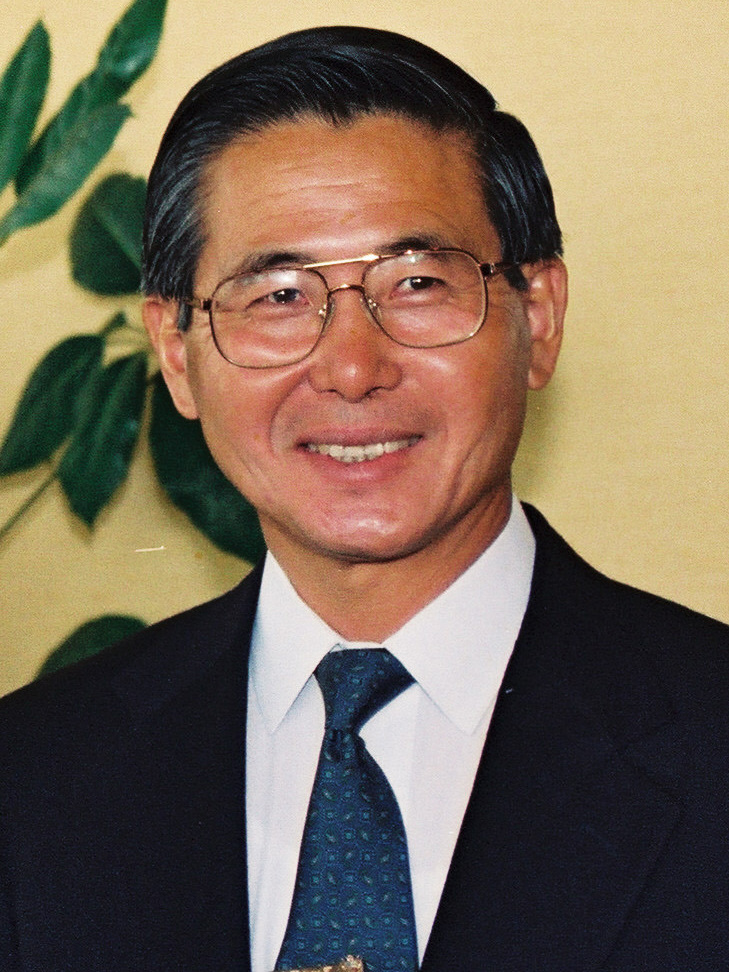
อัลเบร์โต ฟูฆิโมริ

| name = อัลเบร์โต ฟูฆิโมริ
| image = Visit of Alberto Fujimori, President of Peru, to the CEC (cropped).jpg
| caption = ภาพของฟูฆิโมริ ถ่ายเมื่อ ค.ศ. 1991
| order = ประธานาธิบดีเปรู คนที่ 54
| term_start = 28 กรกฎาคม ค.ศ. 1990
| term_end = 22 พฤศจิกายน ค.ศ. 2000
| predecessor = อาลัน การ์ซิอา
| successor = บาเลนติน ปาเนียกัว โกราซาโอ|บาเลนติน ปาเนียกัว
| birth_place =ลิมา เปรู
| death_date =
Alberto Fujimori, authoritarian former president of Peru, dies aged 86
| spouse = ซูซานา อิกูชิ (1974–1994) ซาโตมิ คาตาโอกะ
| religion = โรมันคาทอลิก
| party = พรรคกัมบิโอ 90|กัมบิโอ 90 (1990–1999) พรรคเปรู 2000|เปรู 2000 (2000) พรรคซีกุมเปล|ซีกุมเปล (2006) พรรคประชาชนใหม่|ประชาชนใหม่ (2007)
| vicepresident = มักซิโม ซาน โรมัน (1990) โรเก มาร์เกซ (1995) ฟรันซิสโก ตูเดลา (2000)
อัลเบร์โต เกเนีย ฟูฆิโมริ อิโนโมโต (, ) มีชื่อเดิมว่า เค็งยะ ฟูจิโมริ (; 28 กรกฎาคม พ.ศ. 2481 - 11 กันยายน พ.ศ. 2567) เป็นนักการเมืองชาวเปรู​ ซึ่งเคยดำรงตำแหน่งประธานาธิบดีเปรูระหว่าง 28 กรกฎาคม พ.ศ. 2533 – 17 พฤศจิกายน พ.ศ. 2543 เขาได้รับการขนานนามว่าเป็น "เผด็จการแห่งเปรู"Charles D. Kenney, 2004 "Fujimori's Coup and the Breakdown of Democracy in Latin America" (Helen Kellogg Institute for International Studies) University of Notre Dame Press เนื่องจากรัฐบาลของเขาเต็มไปด้วยเครือข่ายการทุจริตที่ก่อการโดยวลาดิมีโร มอนเตซินอสซึ่งเป็นหัวหน้าหน่วยข่าวกรองของเปรูในขณะนั้นJulio F. Carrion (ed.) 2006 "The Fujimori Legacy: The Rise of Electoral Authoritarianism in Peru". Pennsylvania State University Press Catherine M. Conaghan 2005 "Fujimori's Peru: Deception in the Public Sphere" (Pitt Latin American Series) University of Pittsburgh Press Esteban Cuya, La dictadura de Fujimori: marionetismo, corrupción y violaciones de los derechos humanos, Centro de Derechos Humanos de Nuremberg, July 1999. อย่างไรก็ตามฟูฆิโมริเป็นผู้ฟื้นฟูเศรษฐกิจเปรูที่ตกอยู่ในภาวะเงินเฟ้อขั้นรุนแรง (hyperinflation) และจัดการกับผู้ก่อการร้ายในประเทศ แต่ภายหลังเขาโดนข้อหาการทุจริตในตำแหน่งหน้าที่และละเมิดสิทธิมนุษยชนจนต้องหลบหนีออกนอกประเทศในปี พ.ศ. 2543 ไปอาศัยที่ประเทศญี่ปุ่น ในปี พ.ศ. 2549 ฟูฆิโมริถูกจับหลังเดินทางมาประเทศชิลี เขาถูกนำตัวไปดำเนินคดีและโดนลงโทษจำคุก 6 ปีในข้อหาการใช้อำนาจโดยมิชอบ เรียกข้อมูลวันที่ 2008-06-17 เรียกข้อมูลวันที่ 2008-06-17
== ประวัติ ==
=== ประวัติการศึกษา ===
อัลเบร์โต ฟูฆิโมริ เกิดเมื่อวันที่ 28 กรกฎาคม พ.ศ. 2481 ในกรุงลิมา พ่อแม่ของเขาเป็นชาวญี่ปุ่นที่อพยพมาอยู่ในประเทศเปรู โดยบิดาชื่อ นาโออิจิ ฟูจิโมริ (สกุลเดิม: มินามิ) ส่วนมารดาชื่อ มุตสึเอะ อิโนโมโตะ ฟูจิโมริ (สกุลเดิม: อิโนโมโตะ) โดยอพยพมาจากเมืองคูมาโมโตะ และเข้ามาในเปรูในปี พ.ศ. 2477 ทำให้ฟูฆิโมริมีทั้งสัญชาติเปรูและสัญชาติญี่ปุ่น เขาจบการศึกษาระดับปริญญาตรีสาขาวิศวกรรมการเกษตรจากมหาวิทยาลัยการเกษตรแห่งชาติลาโมลินา และปริญญาโทสาขาคณิตศาสตร์จากมหาวิทยาลัยวิสคอนซิน-มิลวอกีในสหรัฐ Famous people major in Mathematics , University of Rochester website.
=== ดำรงตำแหน่งประธานาธิบดีสมัยแรก ===
ฟูฆิโมริลงสมัครประธานาธิบดีใน พ.ศ. 2533 เศรษฐกิจของประเทศเปรูในขณะนั้นตกอยู่ในภาวะเงินเฟ้อขั้นรุนแรง เขานำเสนอนโยบายแก้ปัญหาโดยการปฏิรูปอย่างค่อยเป็นค่อยไป แตกต่างจากบาร์กัส โยซา คู่แข่งที่เสนอจะใช้นโยบายรุนแรง เขาชนะการเลือกตั้งไปอย่างเหนือความคาดหมาย และกลายเป็นชาวเอเชียคนแรกที่ได้รับตำแหน่งผู้นำประเทศในทวีปอเมริกาใต้
แต่เมื่อขึ้นดำรงตำแหน่งจริง ฟูฆิโมริได้ทำการแก้ไขปัญหาเศรษฐกิจแตกต่างจากนโยบายที่เขาใช้หาเสียง โดยใช้วิธีเปลี่ยนแปลงนโยบายที่ส่งผลกระทบรุนแรง (ซึ่งเป็นที่รู้จักกันในชื่อ "ฟูฆิช็อก") เช่น ยกเลิกการควบคุมค่าสาธารณูปโภคซึ่งมีผลทำให้ราคาสาธารณูปโภคต่าง ๆ เช่น ค่าน้ำ ค่าไฟ รวมไปถึงน้ำมันถีบตัวสูงขึ้นอย่างมาก ยกเลิกการควบคุมค่าเงิน เปิดเสรีการค้าระหว่างประเทศ ปรับระบบการเก็บภาษี การปรับเปลี่ยนนโยบายเหล่านี้มีจุดประสงค์อย่างหนึ่งคือ เพื่อให้องค์การการเงินระหว่างประเทศยอมยื่นมือช่วยเหลือประเทศเปรูซึ่งในขณะนั้นไม่สามารถแก้ปัญหาเศรษฐกิจด้วยตัวเองได้ หลังจากที่ฟูฆิโมริดำเนินนโยบายดังกล่าว กองทุนการเงินระหว่างประเทศจึงยอมให้เปรูกู้ยืมเงิน เงินเฟ้อลดลงอย่างรวดเร็ว และการลงทุนจากต่างชาติเพิ่มมากขึ้นGouge, Thomas. "Exodus from Capitalism: The End of Inflation and Debt". 2003, page 364. นอกจากนี้ เขายังทำการแปรรูปองค์กรรัฐวิสาหกิจจำนวนมาก และเปลี่ยนค่าเงินของเปรูจากอินตีเป็นนวยโบซอล
อย่างไรก็ตาม ฟูฆิโมริไม่สามารถปฏิรูปเศรษฐกิจหรือจัดการกับกบฏลัทธิเหมากลุ่มเซนเดโรลูมิโนโซได้ตามที่เขาต้องการเพราะอำนาจในสภาตกอยู่กับพรรค พรรคอาปริสตาเปรู|APRA และ FREDEMO เขาจึงทำรัฐประหารตนเอง (auto-coup) ในวันที่ 5 เมษายน พ.ศ. 2535 การทำรัฐประหารครั้งนี้นอกจากจะเป็นที่ยอมรับของประชาชนแล้วยังทำให้คะแนนความนิยมของรัฐบาลฟูฆิโมริสูงขึ้นด้วย ฟูฆิโมริมักใช้การสนับสนุนของประชาชนเป็นข้อแก้ตัวในการทำรัฐประหารครั้งนี้ว่า “มันไม่ใช่การกระทำที่ขัดแย้งกับประชาธิปไตย แต่เป็นการตามหาการเปลี่ยนแปลงที่จะรับประกันประชาธิปไตยที่ถูกต้องและมีประสิทธิผล” Barry S. Levitt. 2006 “A desultory defense of democracy: OAS Resolution 1080 and the Inter-American Democratic Charter. (Organization of American States).” Latin American Politics and Society 48 (3) :93-123.
การทำรัฐประหารของฟูฆิโมริถูกต่อต้านจากนานาชาติ องค์การนานารัฐอเมริกาต่อต้านการทำรัฐประหารและเรียกร้องให้กลับคืนสู่ระบอบประชาธิปไตยแบบมีผู้แทน|ระบอบประชาธิปไตยSmith, Peter H. "Latin America in Comparative Perspective: New Approaches to Methods and Analysis". 1995, page 238. หลังการเจรจาระหว่างองค์การนานารัฐอเมริกา รัฐบาล และกลุ่มผู้คัดค้าน ฟูฆิโมริต้องการให้มีการออกเสียงประชามติเพื่อให้ยอมรับรัฐประหาร แต่องค์การนานารัฐอเมริกาปฏิเสธ ฟูฆิโมริจึงเสนอให้มีการเลือกตั้ง Democratic Constituent Congress (CCD) ซึ่งมีหน้าที่ร่างรัฐธรรมนูญใหม่ และให้มีการทำประชามติรับรอง ข้อเสนอนี้ได้รับยอมรับจากการประชุมเฉพาะกิจขององค์การนานารัฐอเมริกาในช่วงกลางเดือนพฤษภาคม และการเลือกตั้ง CCD ถูกจัดขึ้นเมื่อวันที่ 22 พฤศจิกายน 1992
นอกจากนี้ ประเทศต่าง ๆ ก็แสดงท่าทีต่อต้านรัฐประหารครั้งนี้ เวเนซุเอลาตัดความสัมพันธ์ทางการทูตและอาร์เจนตินาถอนทูตออกจากประเทศเปรู ชิลีเข้าร่วมกับอาร์เจนตินาในการเรียกร้องให้เปรูถูกถอดออกจากการเป็นสมาชิกองค์การนานารัฐอเมริกา ประเทศที่ให้ความช่วยเหลือทางการเงินต่างยืดเวลาการส่งความช่วยเหลือออกไป สหรัฐ เยอรมนี และสเปน ยกเลิกการช่วยเหลืออื่นที่ไม่ใช่การช่วยเหลือในด้านมนุษยชน รัฐประหารครั้งนี้จึงส่งผลกระทบต่อแผนการฟื้นฟูทางเศรษฐกิจและสร้างความยุ่งยากต่อการคืนเงินให้แก่ไอเอ็มเอฟ
== เครื่องราชอิสริยาภรณ์ ==
=== เครื่องราชอิสริยาภรณ์ต่างประเทศ ===
ประกาศสํานักนายกรัฐมนตรี เรื่อง พระราชทานเครื่องราชอิสริยาภรณ์ ()
== อ้างอิง ==
หมวดหมู่:นักการเมืองเปรู
หมวดหมู่:ประธานาธิบดีเปรู
หมวดหมู่:ชาวเปรูเชื้อสายญี่ปุ่น
หมวดหมู่:คริสต์ศาสนิกชนชาวเปรู
หมวดหมู่:การทุจริตทางการเมือง
หมวดหมู่:ผู้นำที่ได้อำนาจจากรัฐประหาร
หมวดหมู่:ผู้ได้รับเครื่องราชอิสริยาภรณ์ ม.ป.ช.
หมวดหมู่:บุคคลจากลิมา